SS Lutetia

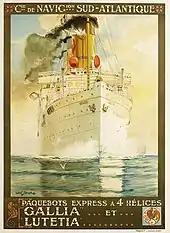
1913 poster advertising and "Lutetia"

In 1914, with the outbreak of the First World War, "Lutetia" was converted into a troopship in the Transport Force Newport News Division. In 1915 she was converted into an armed merchant cruiser, then a hospital ship and again as troopship in 1916 transporting Russian troops to Salonika. In 1919–20 she was refitted and in 1920 returned to civilian service.